Rila

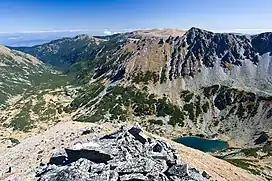
The cirque of the Marichini Lakes

Rila is a fault-block mountain and represents a crescent-shaped horst with two fault systems — concentric and radial. It is part of the oldest land in the Balkans, the Macedonian–Thracian Massif. The mountain range is formed mainly by metamorphic and intrusive rocks. The core of Rila is built up predominantly by granite. It is covered by a thick layer of crystalline schists and granite–gneiss; this layer is topped by sandstones and conglomerates which were formed by elevated Tertiary sediments. Traces of these sediments are found in the Northwest Rila at an elevation of up to 1,900 m. The highest zones are made mainly of granite, and below are crystalline schists, whose compound minerals are sequentially deposited. They are represented by gneiss, mica schists, and amphibolite. In many places granite passes into granite–gneiss. There are marbles and amphibolites formed in the Paleozoic over 250 million years ago and subsequently elevated during the Tertiary period. The coarse–grained granites are the dominant rocks forming almost two–thirds of the area of the Rila's higher parts.